Magikano

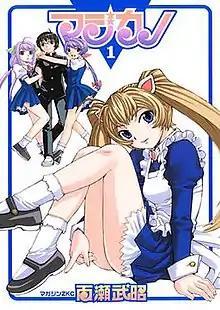
Cover of the first manga volume

is a Japanese manga series by Takeaki Momose, which was later adapted into an anime series, directed by Seiji Kishi and written by Hideki Mitsui. The anime series was also broadcast by Animax, who adapted and dubbed the series into English for broadcast across its English language networks in Southeast Asia and South Asia from February 2007, where the series received its English language premiere.